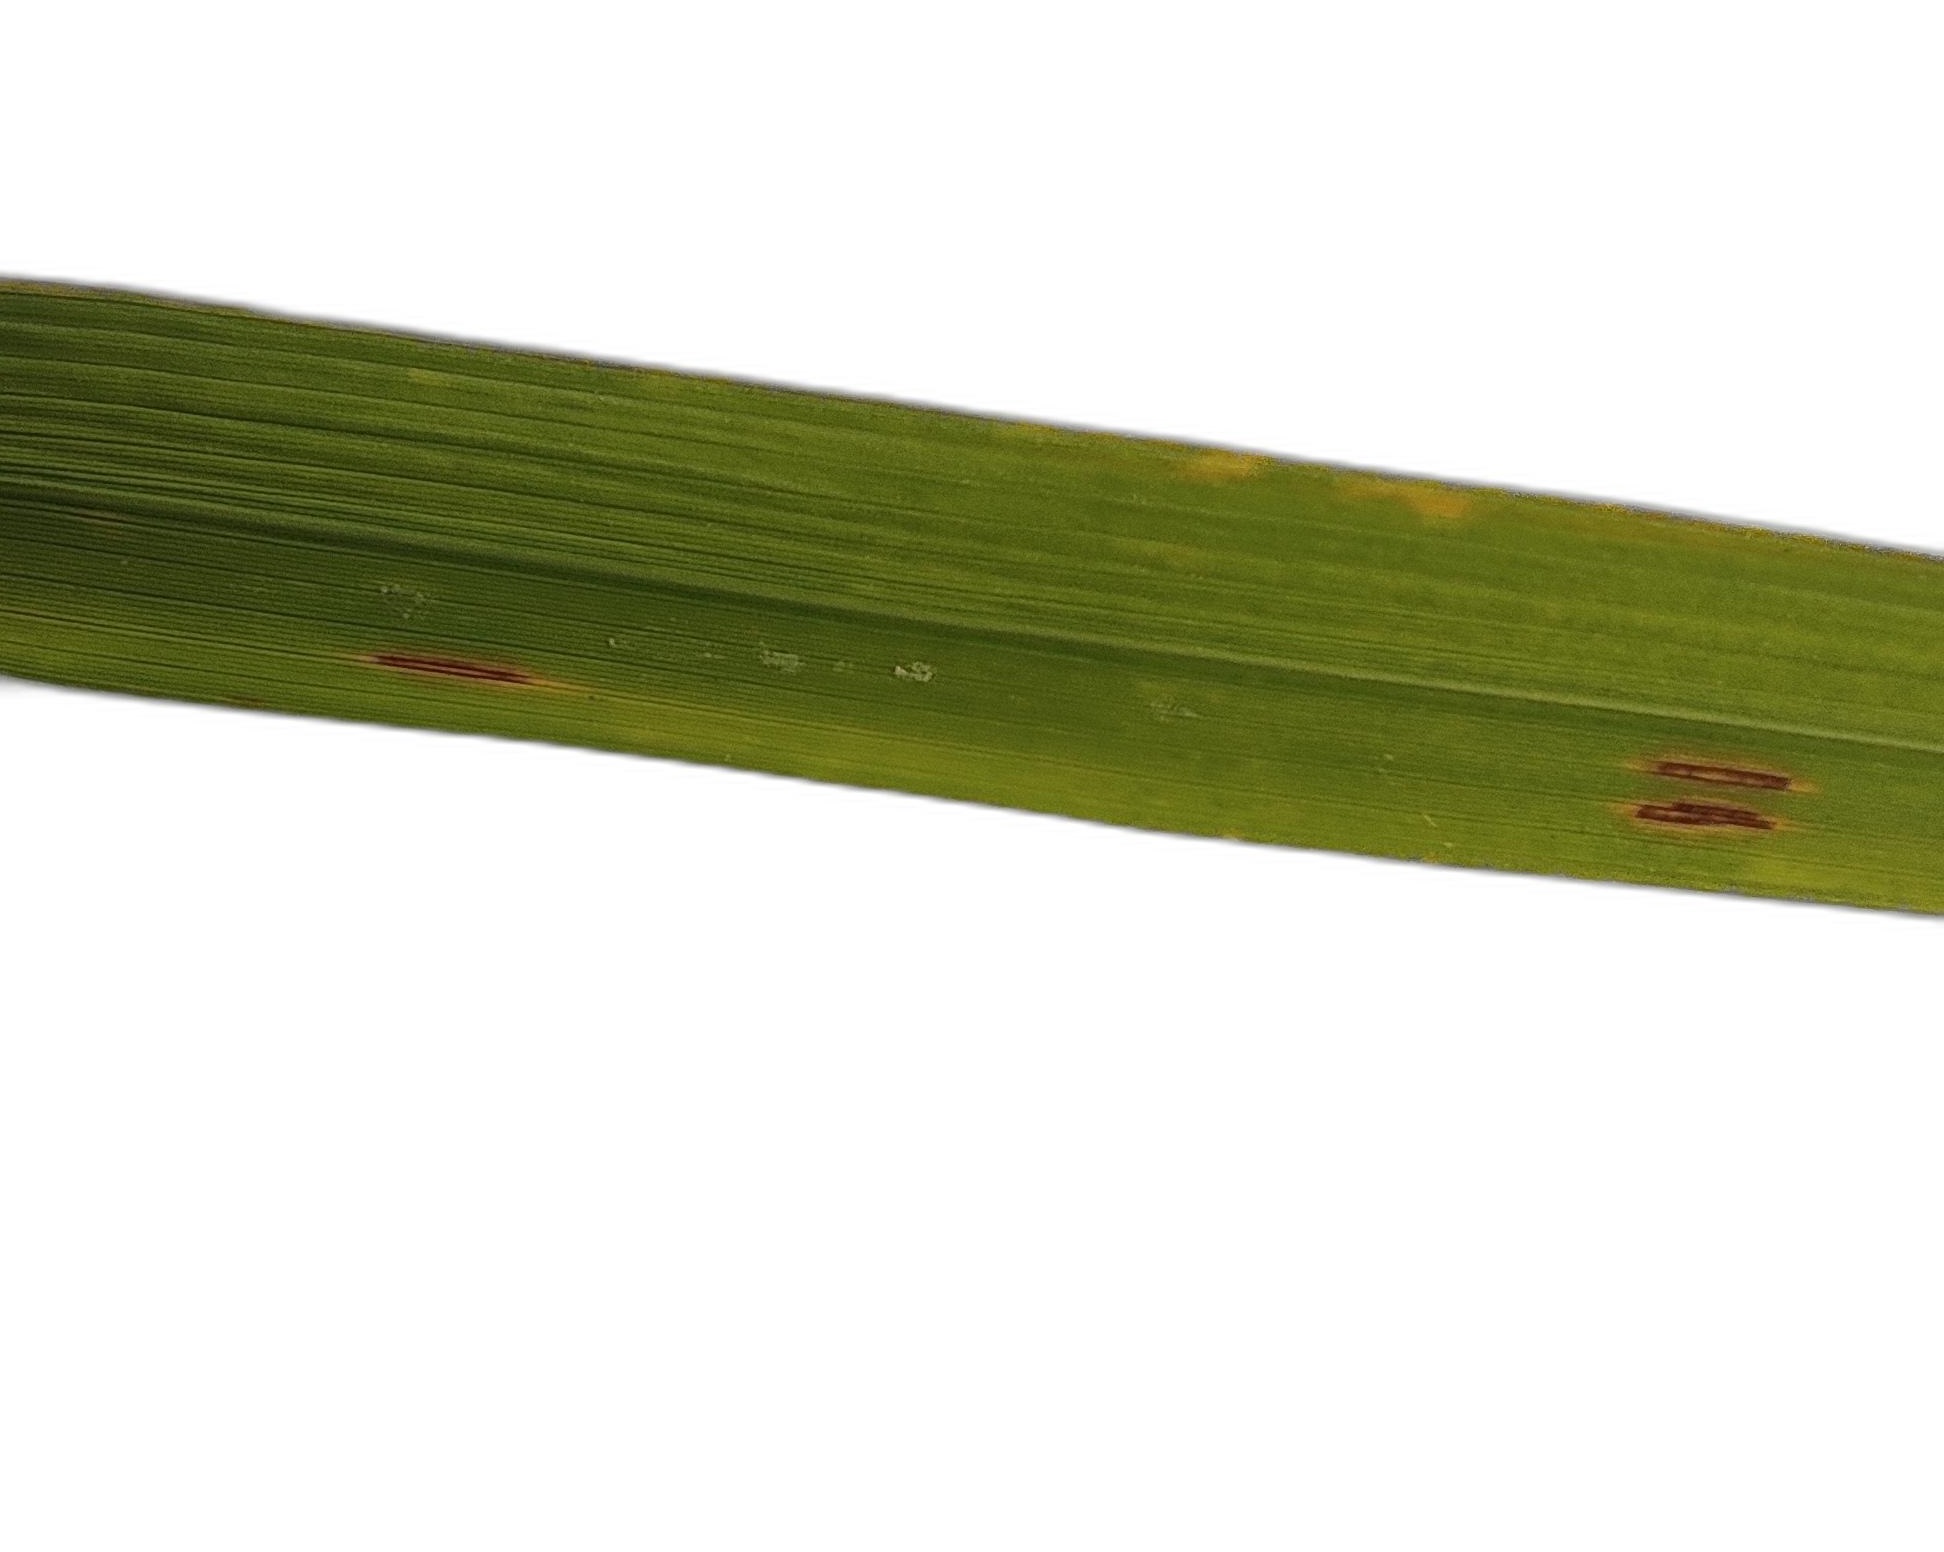
Label: Rice Blast